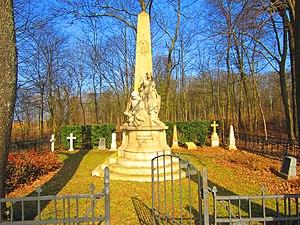
Coincy (France - Département de la Moselle) — Cimetiere militaire et monument ""I Westfälisches Infanterie Regiment N°13"" sur le territoire de l'ancien village de Colombey et hameau actuel de Coinçy. Voir le site https://www.republicain-lorrain.fr/edition-de-metz-ville/2018/08/13/photos-metz-la-bataille-de-borny-colombey-le-14-aout-1870
Cet article est une liste des nécropoles militaires en Lorraine. Théâtre de nombreux combats, en 1870 et 1871, de 1914 à 1918 et de 1939 à 1945, la Lorraine a vu mourir de nombreux soldats de chaque camp. Aussi accueille-t-elle un nombre important de nécropoles, ossuaires et autres cimetières militaires.
Coincy est un village du pays messin devenu commune du département de la Moselle à la Révolution française. Au début du XXᵉ siècle, il forme un village-rue typiquement lorrain. Il devient la première commune à l’est de Metz en 1963 quand Borny devient un quartier messin. La proximité immédiate avec la ville a transformé progressivement le village rural en village-dortoir.
La liste des mémoriaux et cimetières militaires du département de la Moselle répertorie les cimetières militaires, les mémoriaux ainsi que les stèles, plaques commémoratives et autres monuments qui honorent la mémoire des morts aux combats, des victimes de bombardements ou d’exactions de l'ennemi ainsi que celle de personnels de santé, de chefs militaires ou politiques pendant :